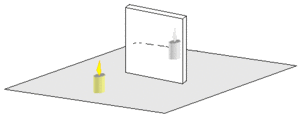
Schéma
Un miroir plan est un miroir dont la surface est un plan de l'espace. Il possède des propriétés optiques de stigmatisme rigoureux et d'aplanétisme.